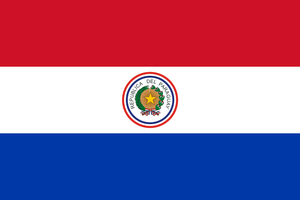
Cet article présente l'évolution des différents drapeaux nationaux, par continent, sous la forme de frises chronologiques.